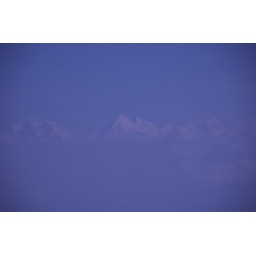
mountains above the clouds